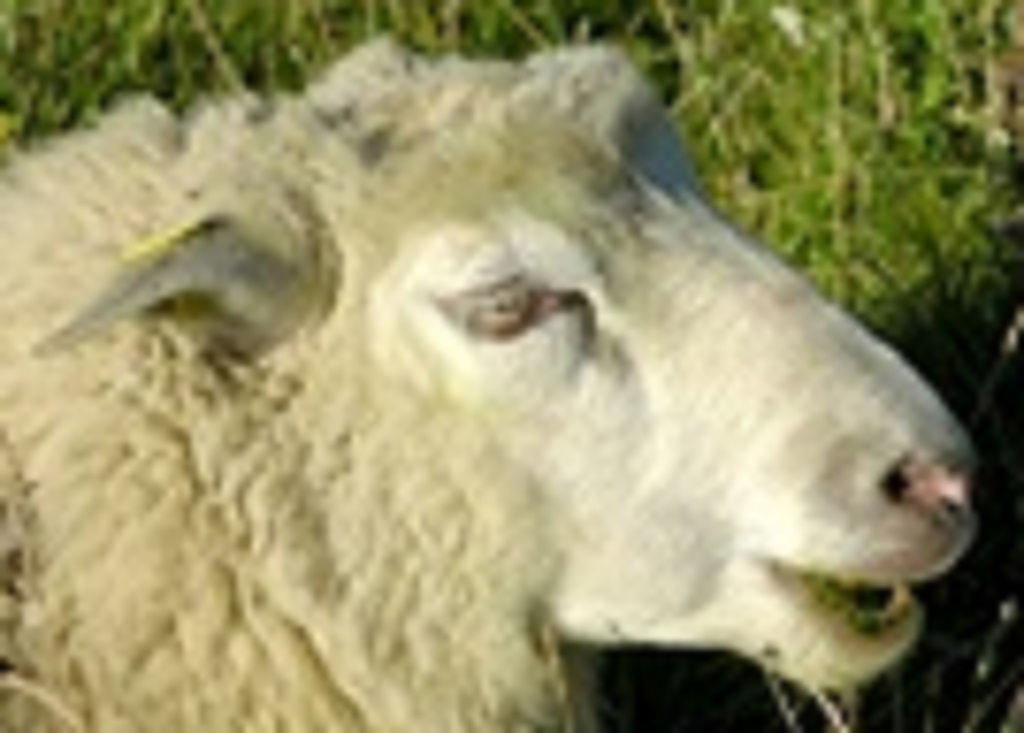
Label: pain